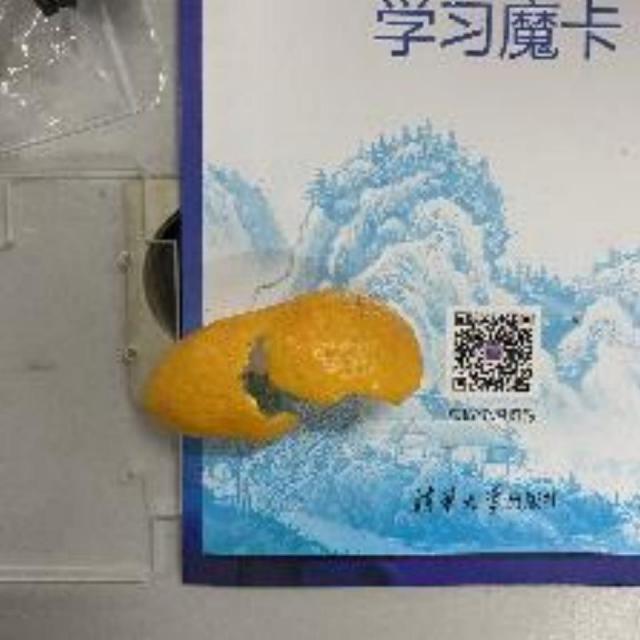
Label: peels